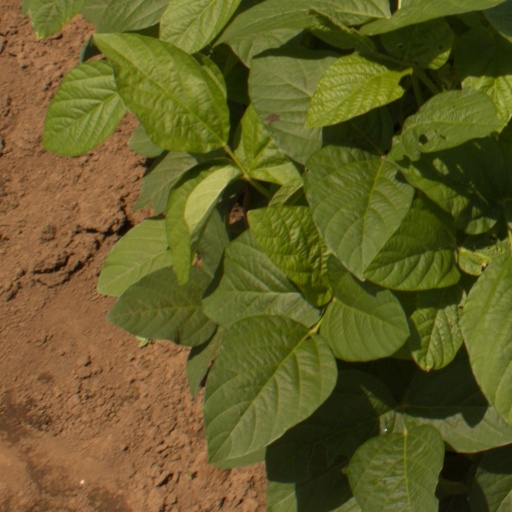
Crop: soybean